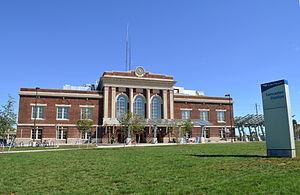
La gare de Lancaster est une gare ferroviaire des États-Unis, située sur le territoire de la ville de Lancaster dans l'État de Pennsylvanie.